Lesser spotted eagle

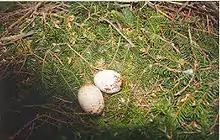
A two-egg clutch in nest

The birds formerly considered to be the resident Indian subspecies are now considered a separate species, the Indian spotted eagle ("Clanga hastata"), quite distinct and readily separable by morphological, behavioral, ecological, and DNA sequence data. The European taxon is actually closer to the greater spotted eagle; their common ancestor seems to have diverged around the middle Pliocene, perhaps some 3.6 million years ago, from the ancestors of the Indian birds. The "proto-spotted eagle" probably lived in the general region of Afghanistan, being split into a northern and a southern lineage when both glaciers and deserts advanced in Central Asia as the last ice age began. The northern lineage subsequently separated into the eastern (greater) and western (lesser) species of today, probably around the Pliocene-Pleistocene boundary not quite 2 million years ago.